List of European television awards

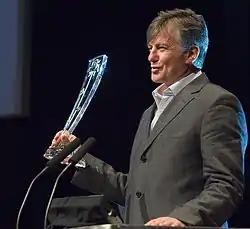
Dubravko Merlić winning Rose d'Or September 2011

This list of European television awards is an index to articles about notable awards for contributions in various fields of television in Europe. The list gives the home country of the organization that grants the awards, although the awards are not necessarily restricted to television in that country.